Horse (zodiac)

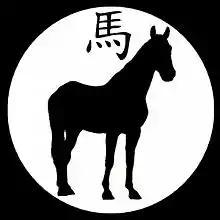
Zodiac horse, showing the "mǎ" (⾺) character for horse

The Horse (⾺) is the seventh of the 12-year cycle of animals which appear in the Chinese zodiac related to the Chinese calendar. There is a long tradition of the Horse in Chinese mythology. Certain characteristics of the Horse nature are supposed to be typical of or to be associated with either a year of the Horse and its events, or in regard to the personality of someone born in such a year. Horse aspects can also enter by other chronomantic factors or measures, such as hourly. The year of the horse is associated with the Earthly Branch symbol 午.